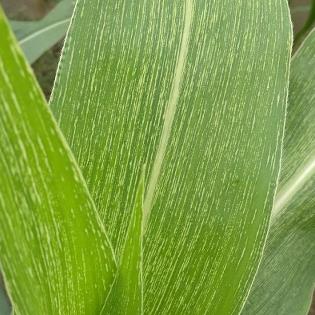
Crop: Maize
Condition: stripe-d